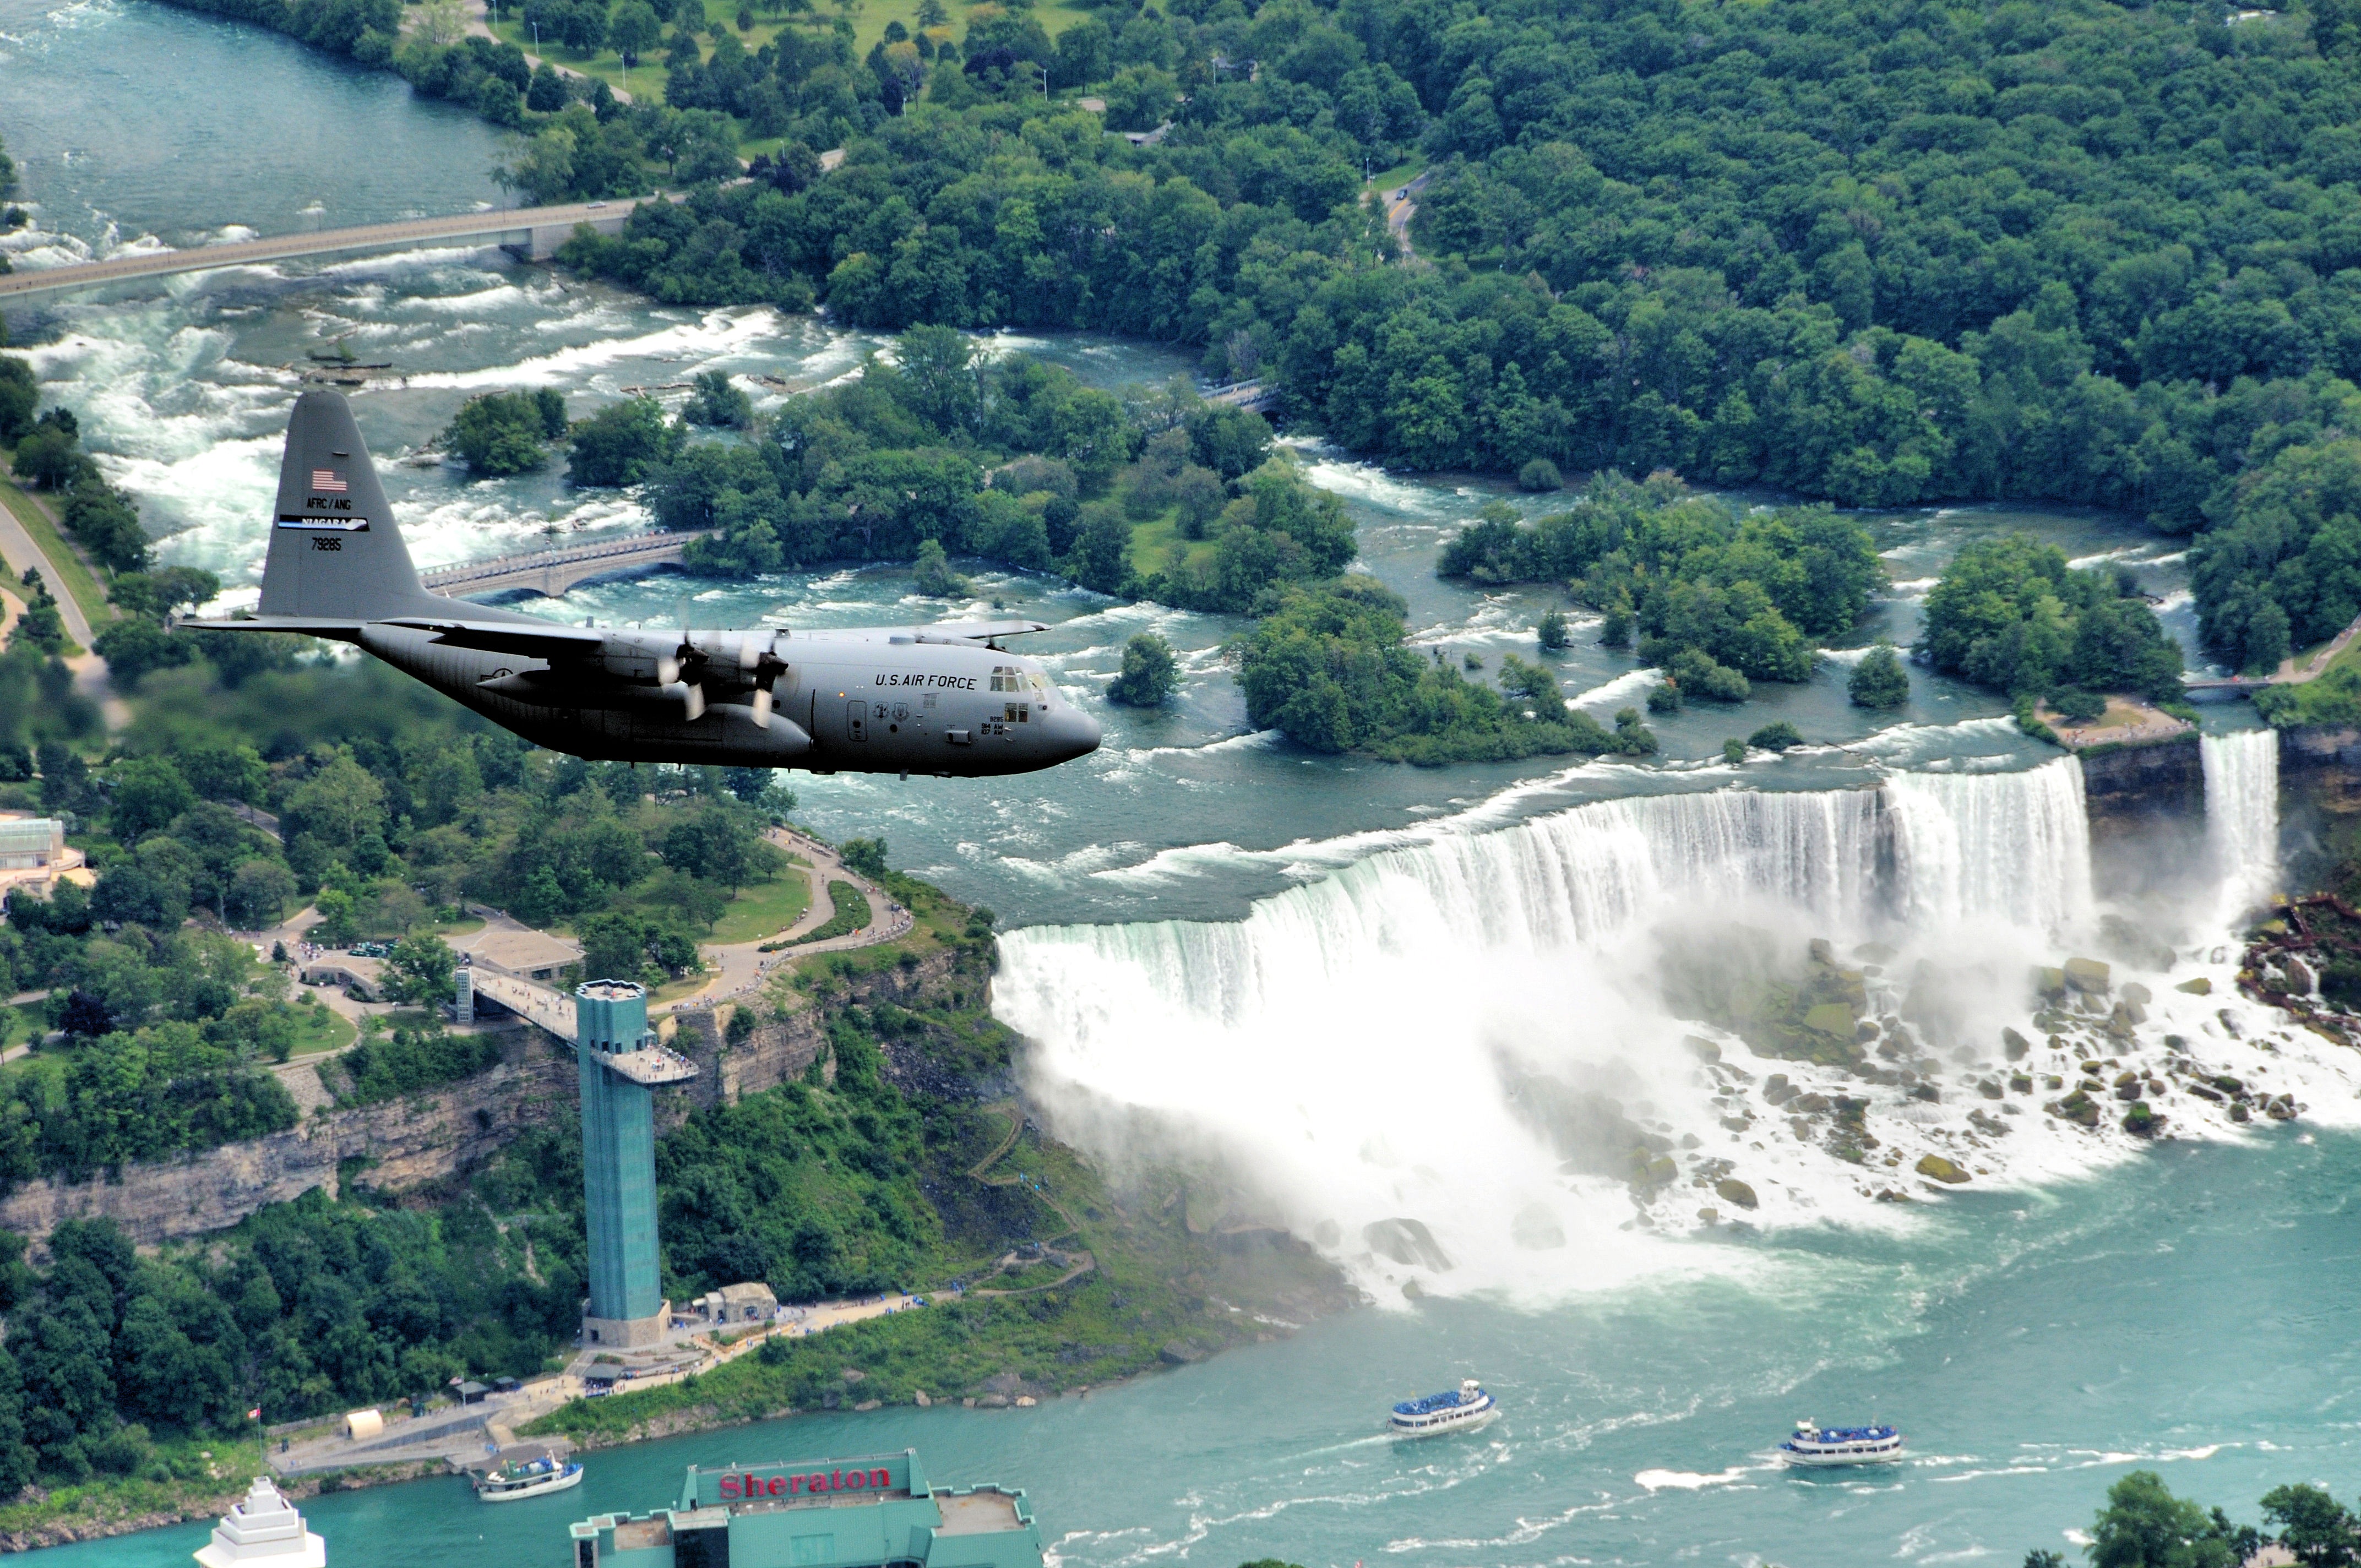
landscape, nature, waterfall, new york, river, airplane, military, vehicle, scenic, usa, landmark, canada, infrastructure, niagara falls